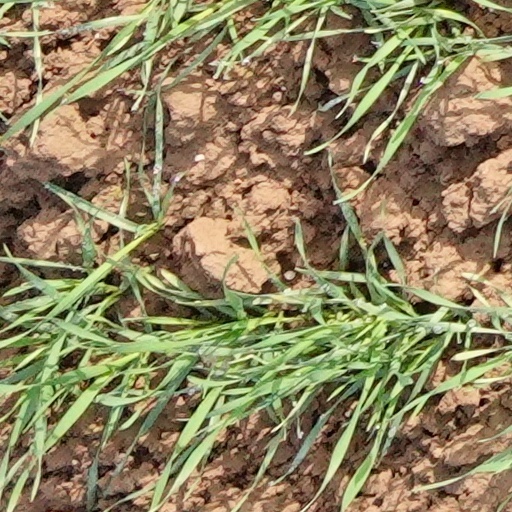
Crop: wheat